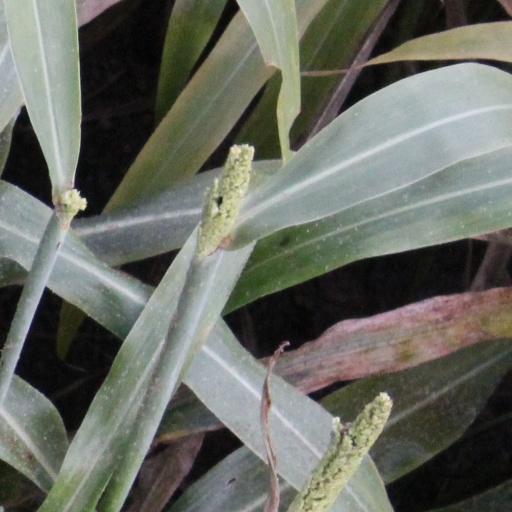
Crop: sorghum